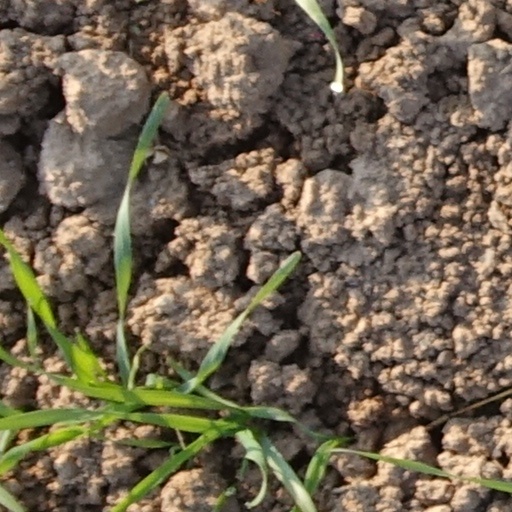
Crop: wheat